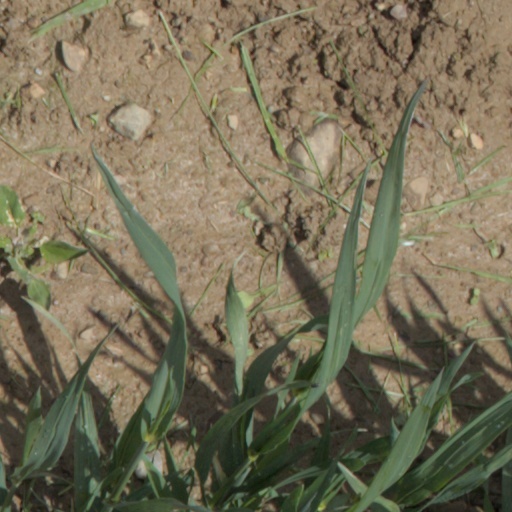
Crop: wheat